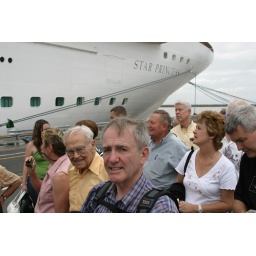
I think the guy behind my dad in the yellow shirt is just as happy to be in the picture.